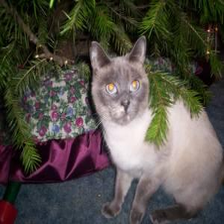
Species: cat
Breed: Siamese